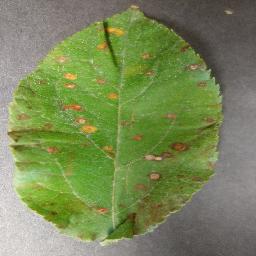
Label: Apple___Cedar_apple_rust